Justin Vernon

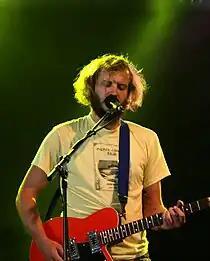
Vernon performing with Bon Iver in Gothenburg, Sweden, in 2009

Vernon is a part of other musical groups, including Volcano Choir, which consists of Vernon and the members of the band Collections of Colonies of Bees. In 2009, "Unmap" was released. His collaborative group Gayngs, consisting of multiple established artists, including members from Megafaun, the Rosebuds, Doomtree and Solid Gold, among others, released "Relayted" in 2010.